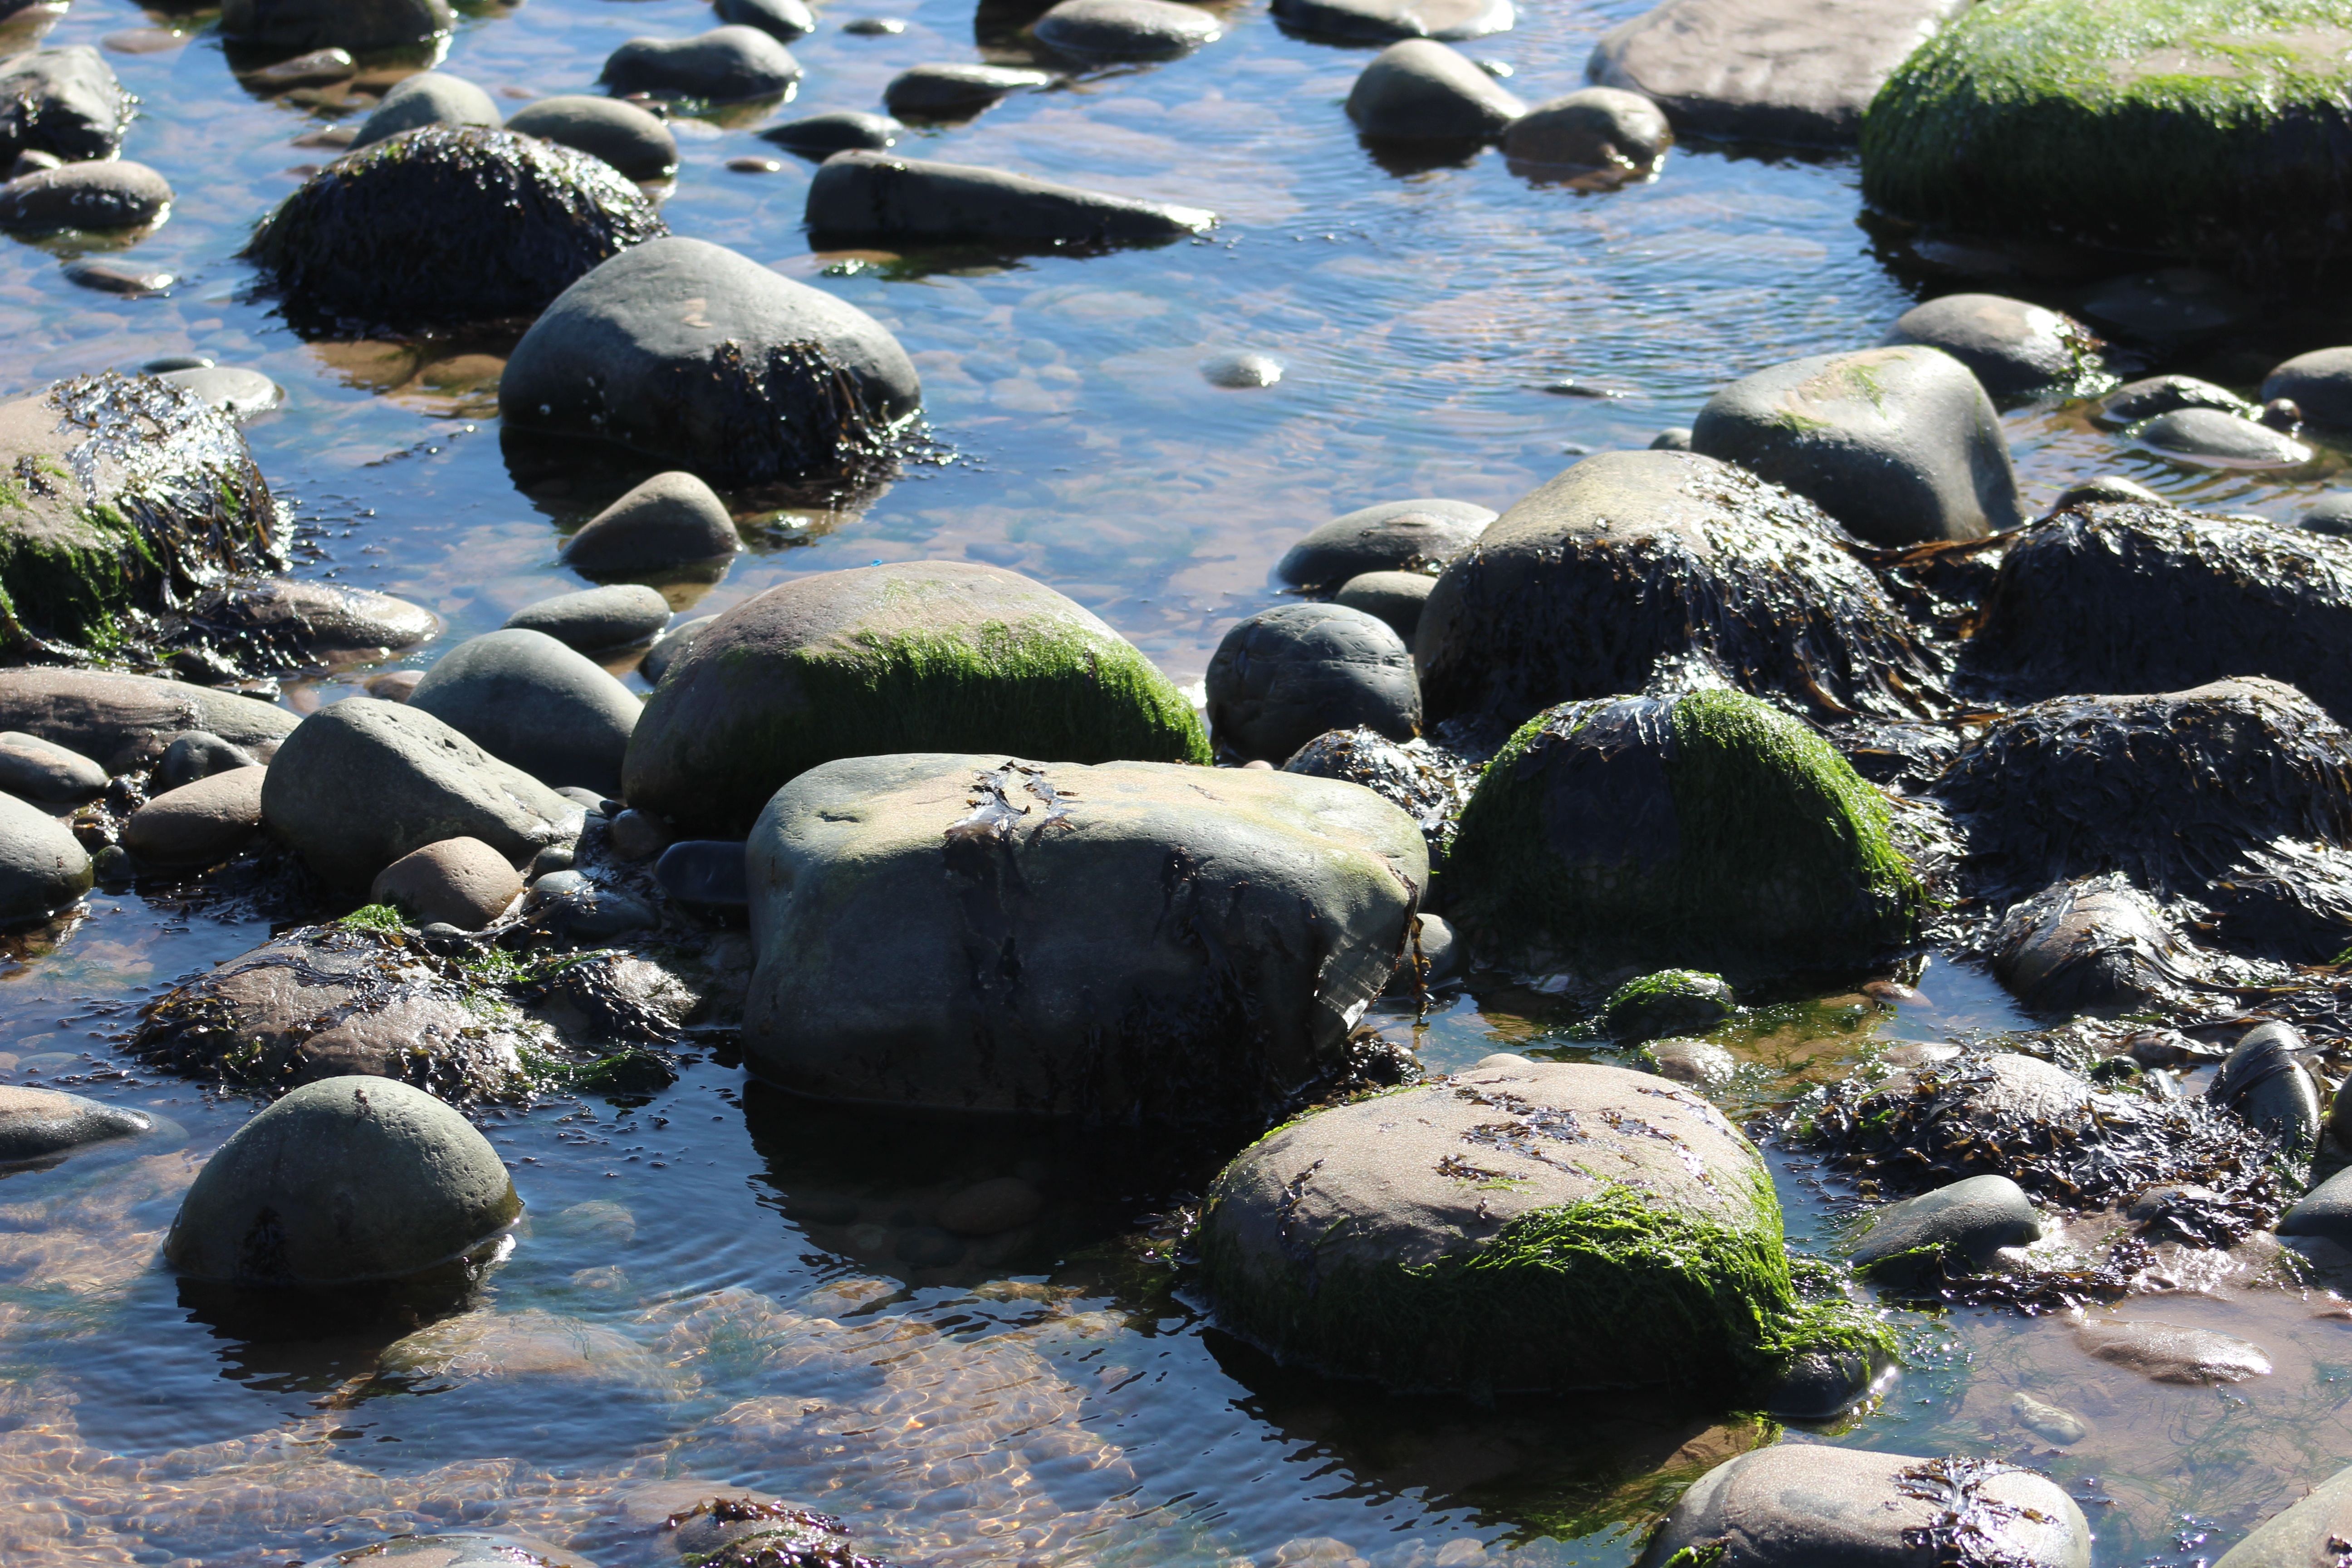
beach, sea, water, nature, rock, pond, stream, tranquil, holiday, rapid, body of water, rock pool, stones, pebbles, boulder, tide pool